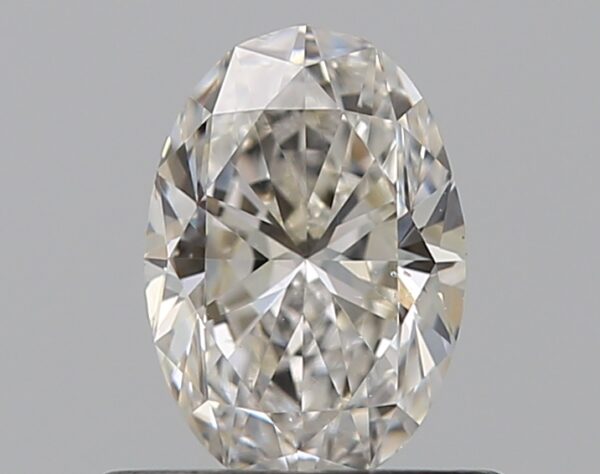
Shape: oval
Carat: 0.5
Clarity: VS2
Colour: J
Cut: EX
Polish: EX
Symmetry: VG
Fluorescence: M
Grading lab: GIA
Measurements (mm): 6.3 x 4.32 x 2.73